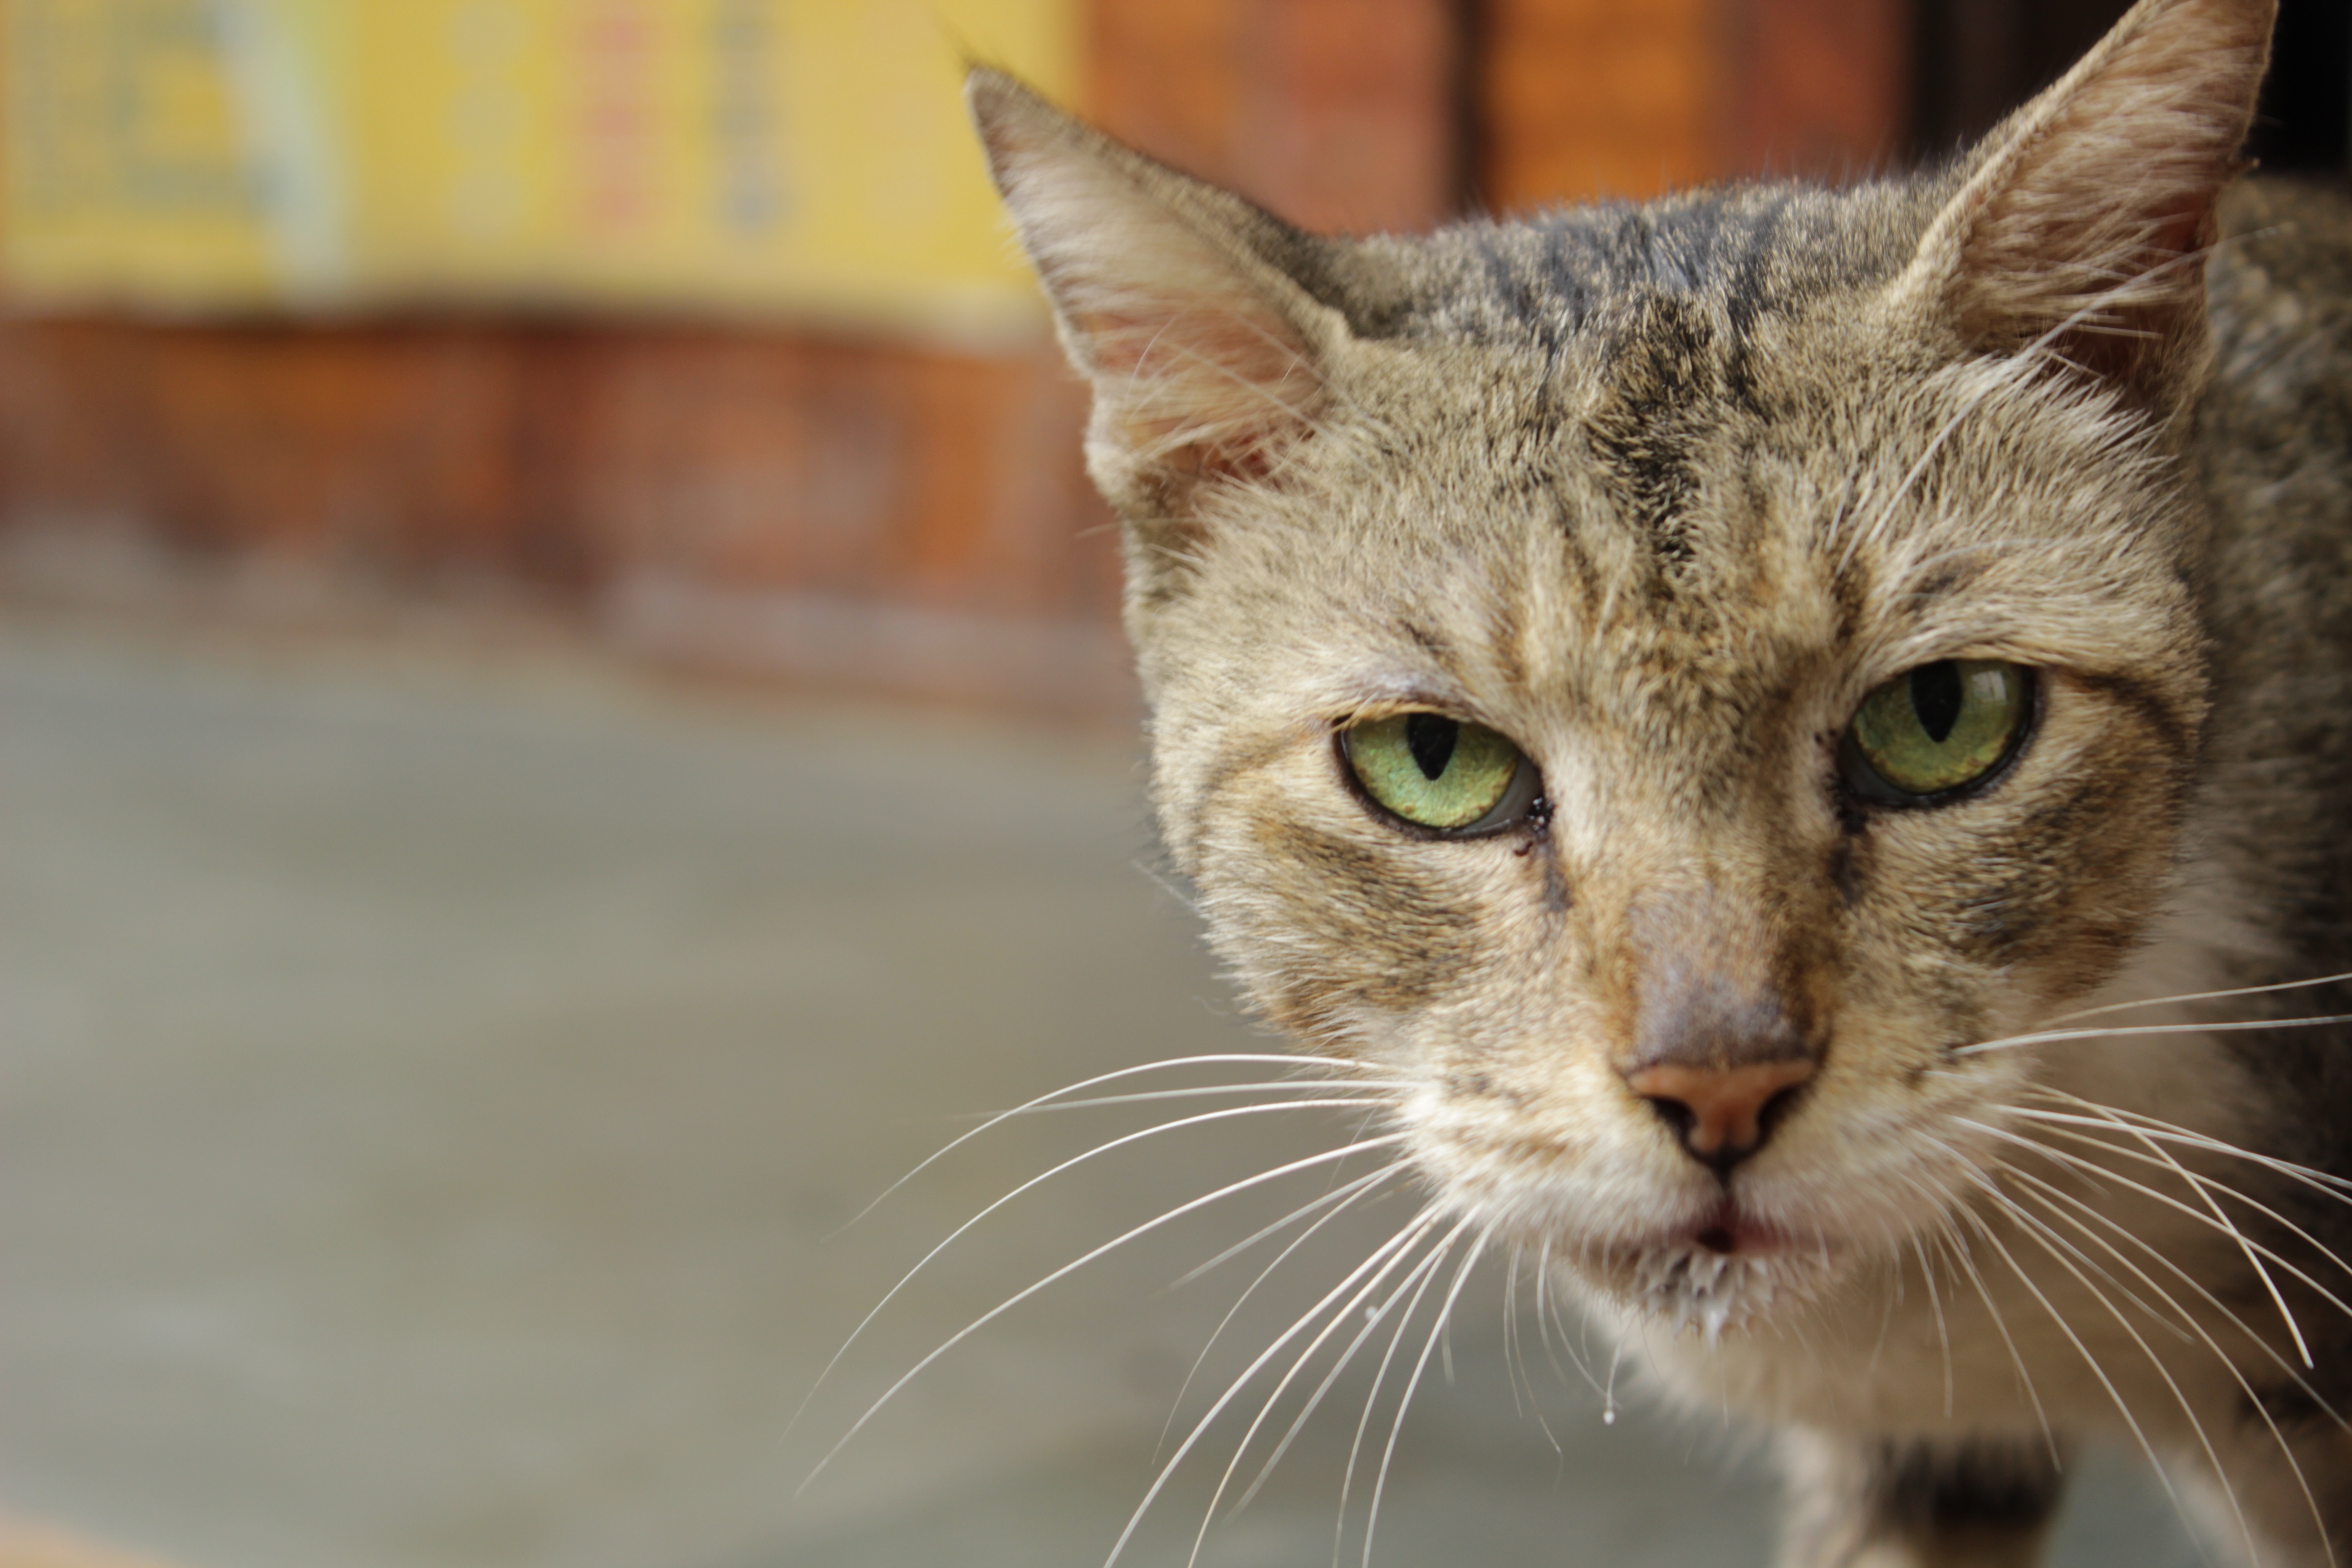
cat, mammal, fauna, close up, nose, whiskers, vertebrate, tabby cat, european shorthair, wild cat, small to medium sized cats, cat like mammal, domestic short haired cat, pixie bob, rusty spotted cat